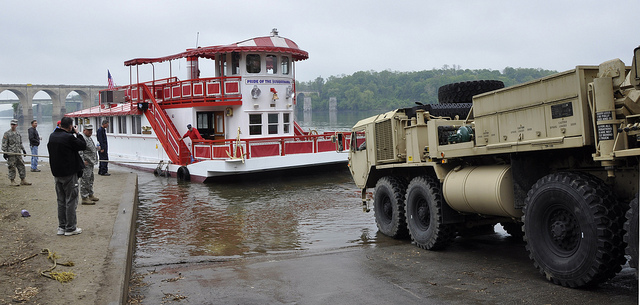
A barge like boat sits in the water near a large vehicle at the water's edge.

a red and white boat next to the shore where a truck is parked at

Picture of a paddle boat arriving at a dock with a truck on the boat ramp.

White and red boat being pulled by a big truck.